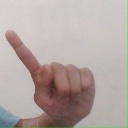
अक्षर: ए